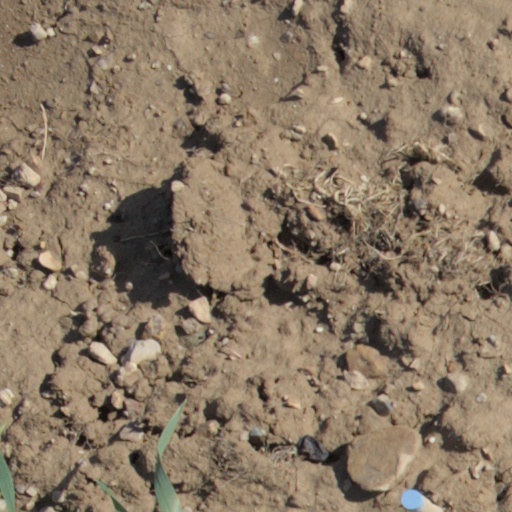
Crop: wheat